Edward Tennant (pilot)

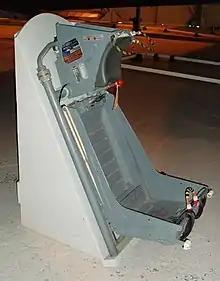
Folland lightweight ejection seat of the type Tennant would have used. Note the face-blind ejection handle in addition to the seat pan handle

On 31 July 1956, Tennant was assessing the Gnat's aero-elastic flutter speeds at an altitude of 1000 ft, above the Chilbolton airfield. During the test, he made sudden pitch demands and determined if the resulting oscillations decayed. At Mach 0.91 a torsional flutter in G-39-2's tailplane caused it to detach from the airframe. Tennant tried remedial measures with throttle and tail-trim, but once he realised there was no response to control inputs he had no other option but to eject. By this time he was down to 600 ft and his airspeed was above that of the earlier Folland ejection seat tests; he pulled the face blind and made a successful ejection, only suffering a sprained arm. He parachuted to within walking distance of his farm, walked home and poured himself a drink. Shortly after this, his wife returned home and asked, "What are you doing here? I thought you were supposed to be working today".